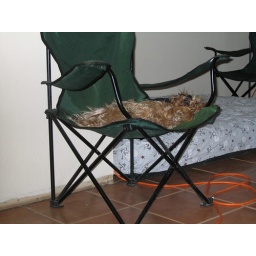
Baron sleeping in a chair at Yuma while I was working on the house.